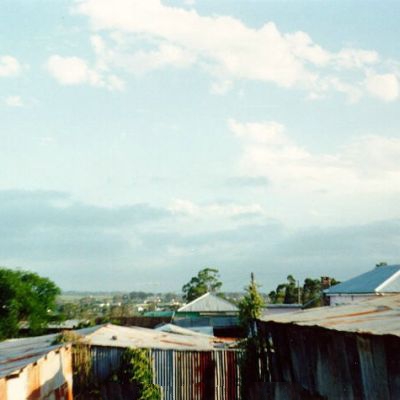
Cloud type: Stratus (St)